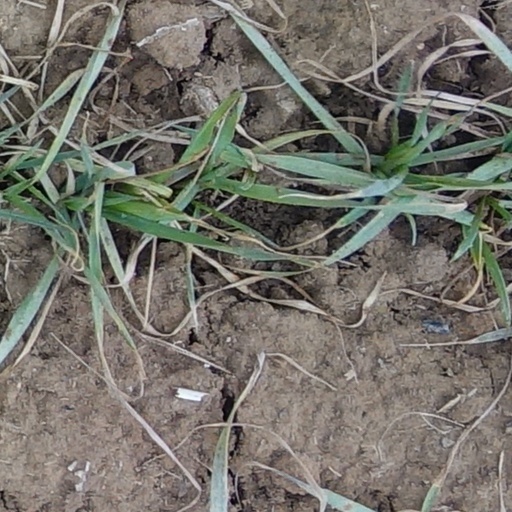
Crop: wheat